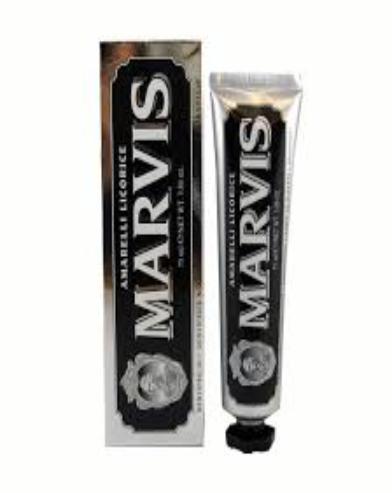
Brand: Marvis
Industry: Necessities